Barasa–Ubaidat War

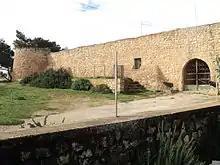
Abubakr Haddouth's citadel at Qayqab.

In 1844, Abubakr Haddouth, the leader of Barasa, the descendants of Idrisids of Morocco, was appointed by the Ottoman Empire as a Bey over all the Harabi tribes (Barasa, Ubaidat, Hassa, Drissa, Fayed family, and Aulad-Hamad). The Ubaidat considered Abubakr to be cruel, and thus resented being under his influence. Conflict was inevitable.